Desmond Piers

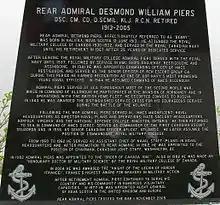
Desmond Piers Monument, Chester, Nova Scotia

Piers returned to the Royal Military College of Canada as Commandant in 1957.